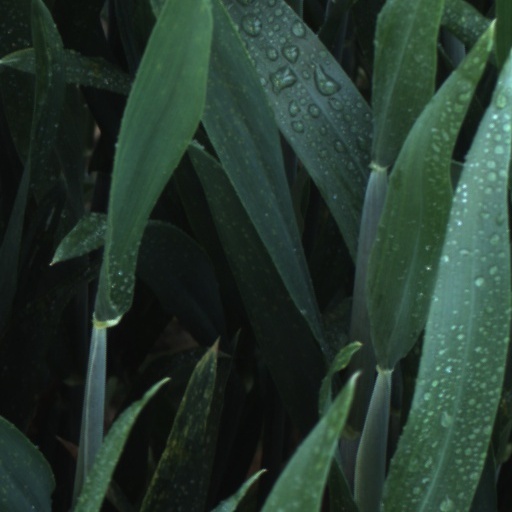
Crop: wheat